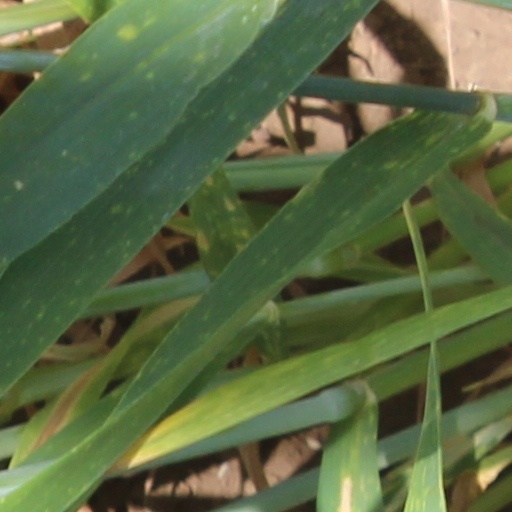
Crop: wheat